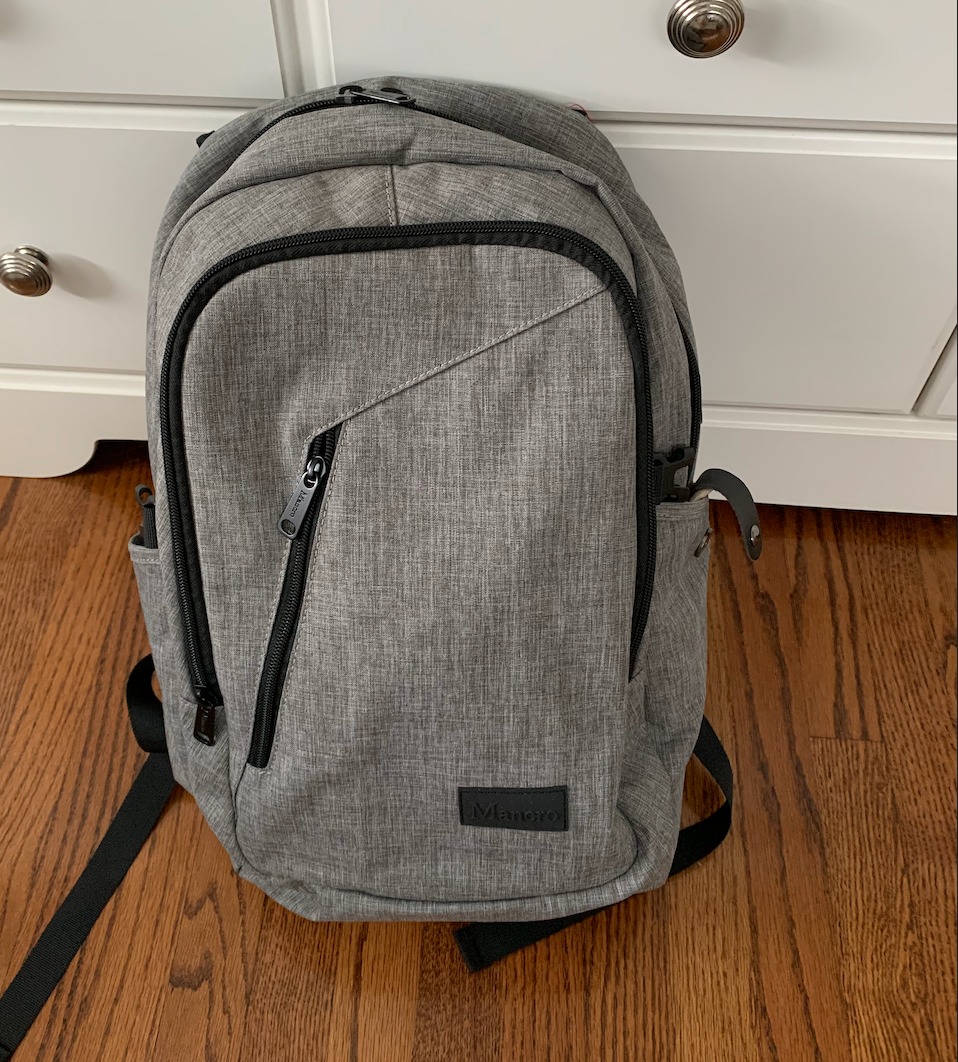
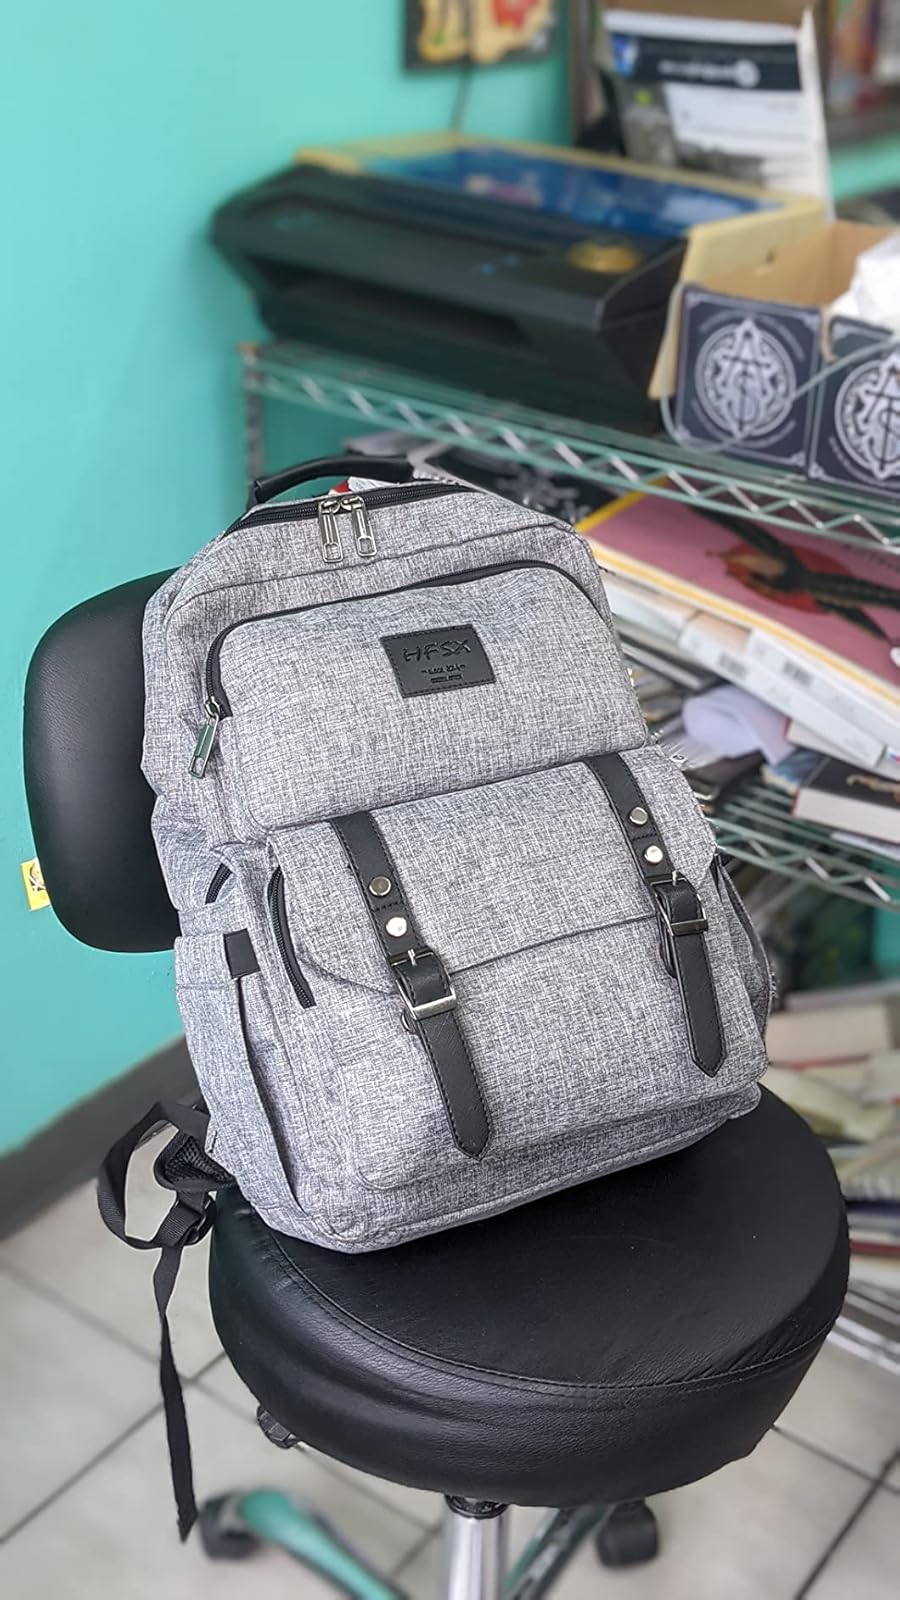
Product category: bag
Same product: no